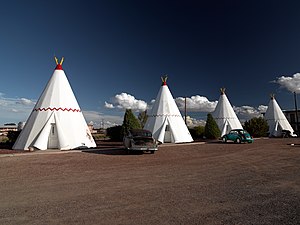
Route 66 / Historie
I Holbrook, Arizona findes dette Wigwam-motel.
Route 66 var en hovedvej i USA. Vejen var en del af U.S. Highway System. Den blev grundlagt i 1926, og skilte blev sat op i 1927. Vejen begyndte i Chicago, Illinois og førte gennem Missouri, Kansas, Oklahoma, Texas, New Mexico, Arizona og Californien til Los Angeles, hvor den endte. Vejen havde oprindeligt en samlet længde på 3.939 km.